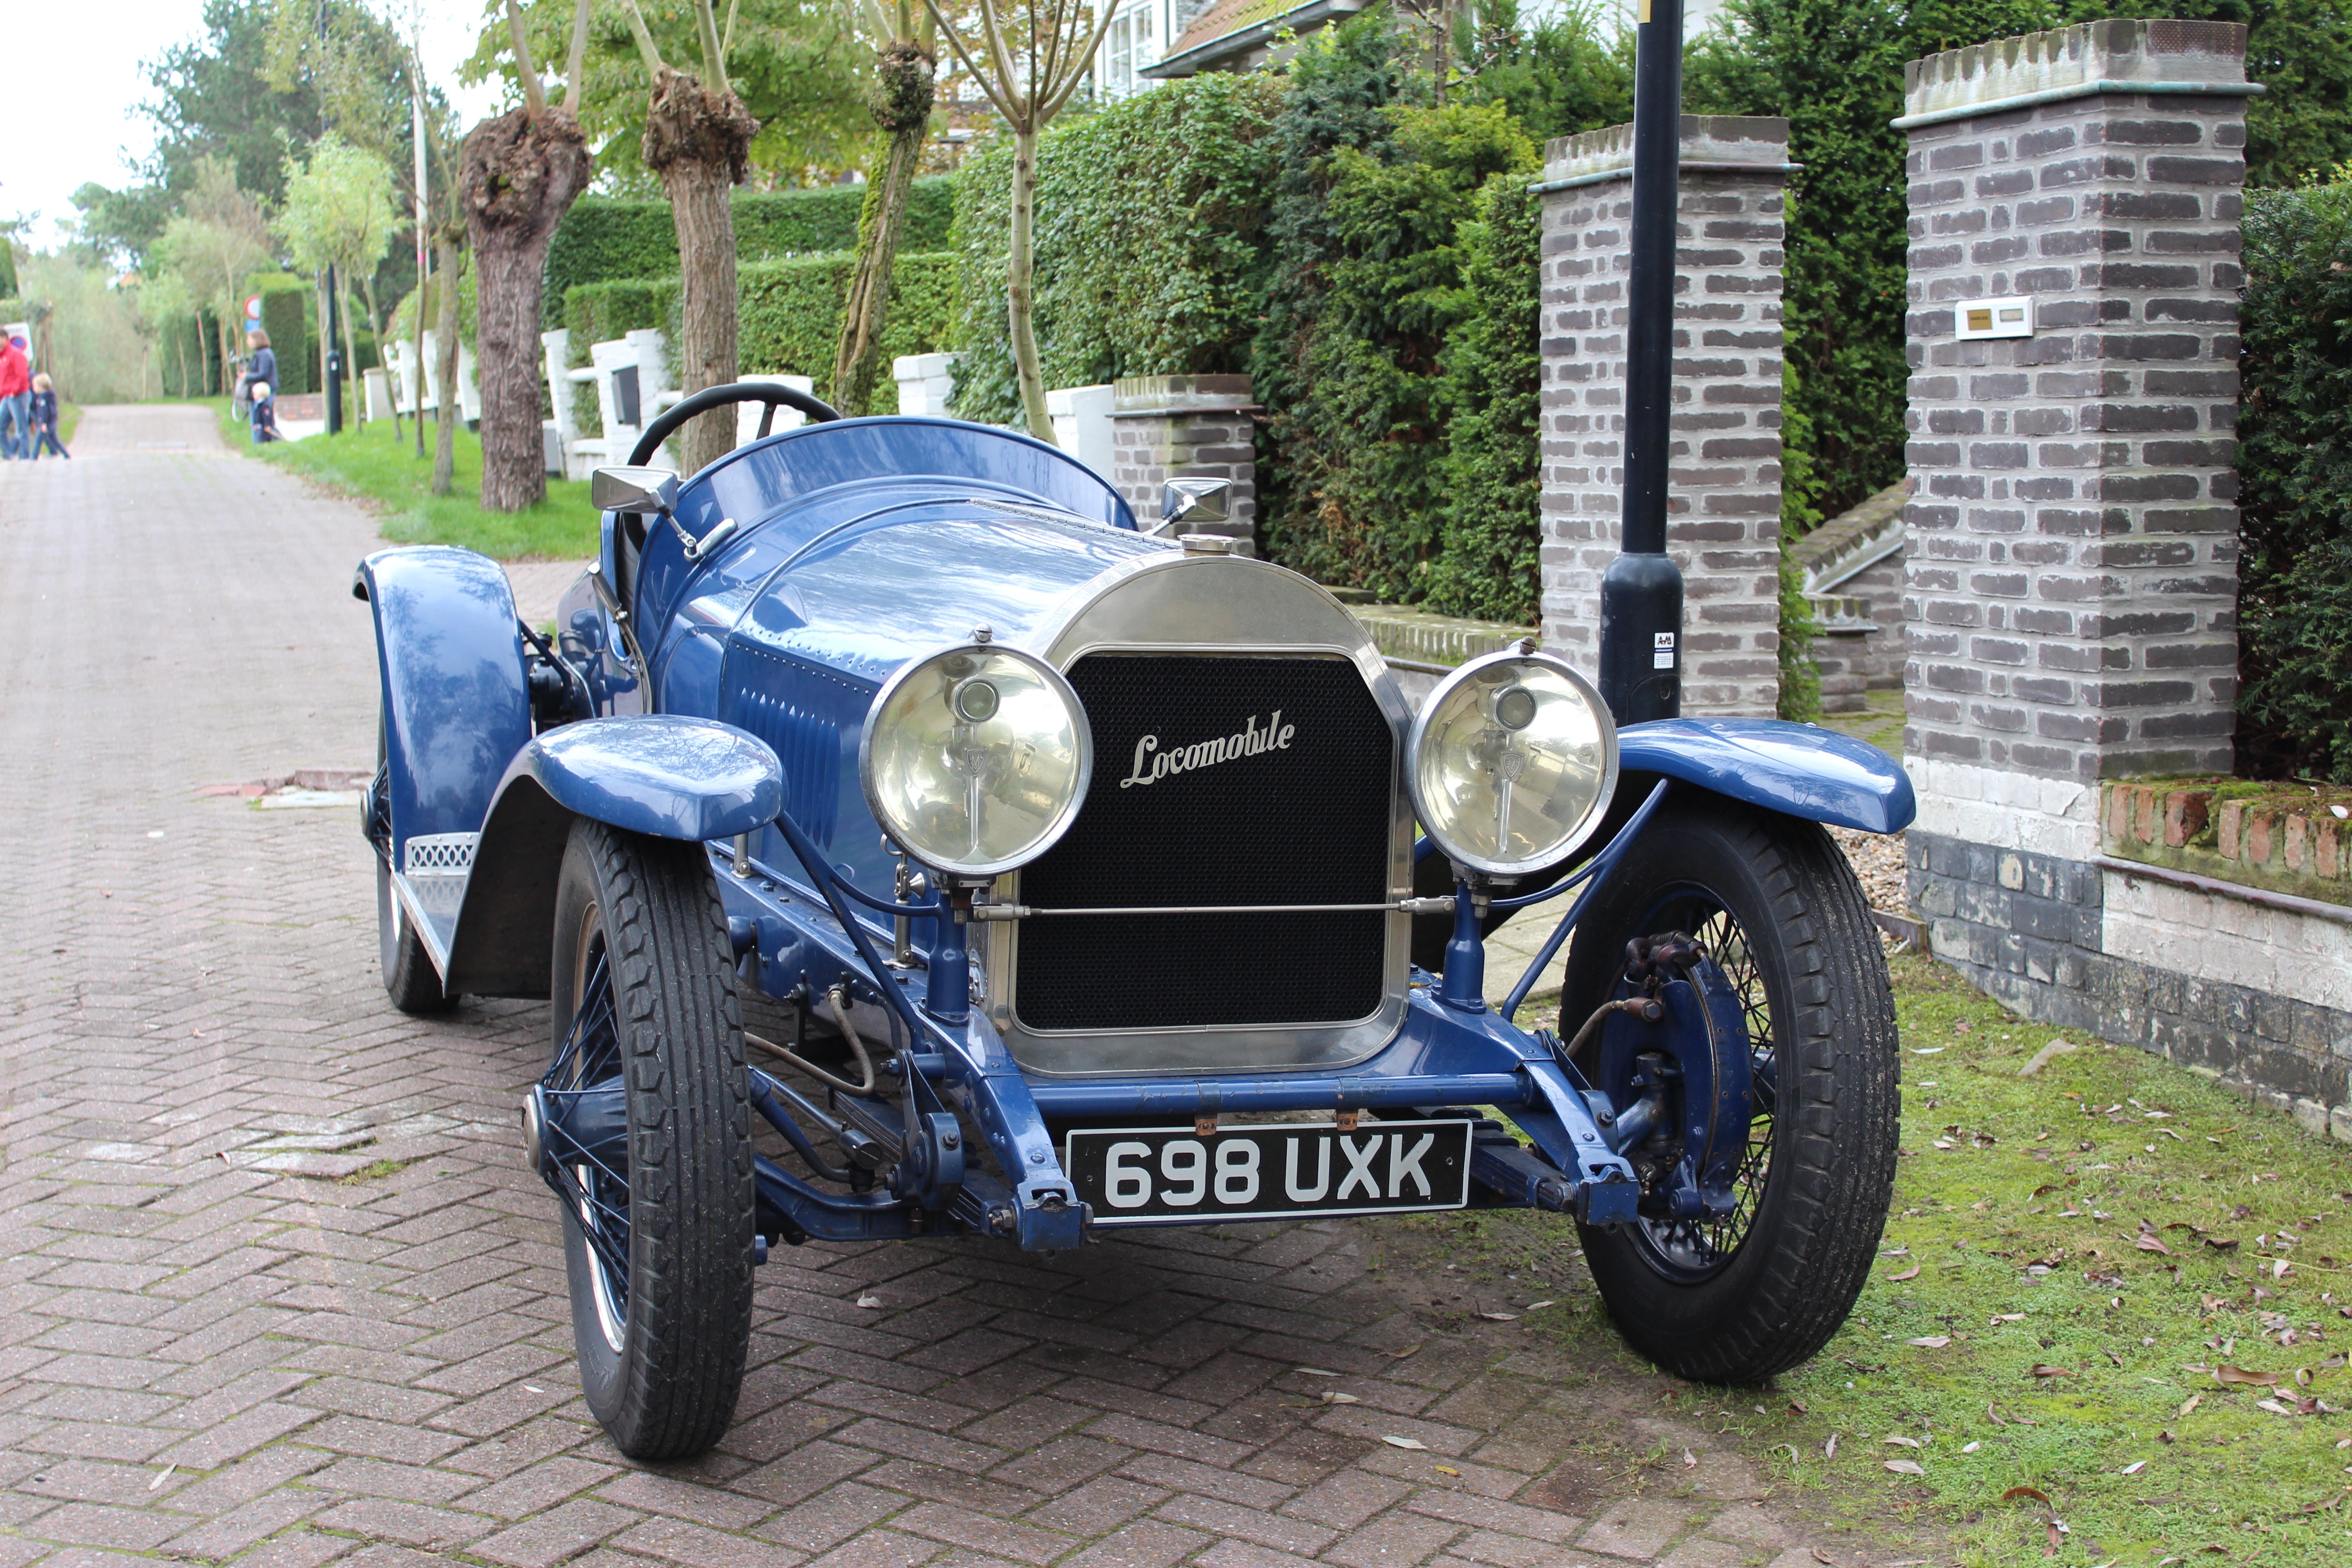
street, car, parking, vehicle, blue, classic car, sports car, motor vehicle, vintage car, convertible, antique car, land vehicle, touring car, locomobile, automobile make, luxury vehicle